Great Naktong Offensive

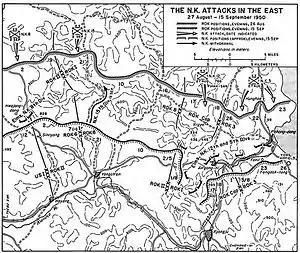
North Korean attacks on the Kyoongju corridor, August 27 – September 15, 1950.

At the same time, KPA pressure built up steadily north of P'ohang-dong, where the KPA 5th Division fed replacements on to Hill 99 in front of the ROK 23rd Regiment. This hill became almost as notorious as Hill 181 near Yongdok had earlier because of the almost continuous and bloody fighting that occurred there for its control. Although aided by UN air strikes and artillery and naval gunfire, the ROK 3rd Division was not able to capture this hill, and suffered many casualties in the effort. On September 2 the US 21st Infantry attacked northwest from P'ohang-dong in an effort to help the ROK recapture Hill 99. A platoon of tanks followed the valley road between P'ohang-dong and Hunghae. The regimental commander assigned K Company Hill 99 as its objective. The company was unable to take Hill 99 from the well dug-in North Koreans. At dusk a KPA penetration occurred along the boundary between the ROK Capital and 3rd Divisions east of Kigye.